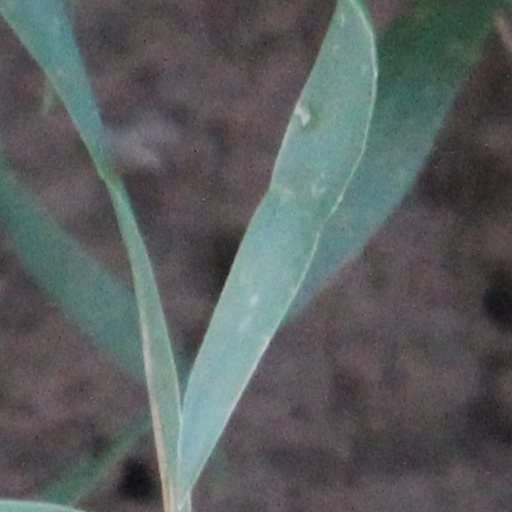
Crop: wheat